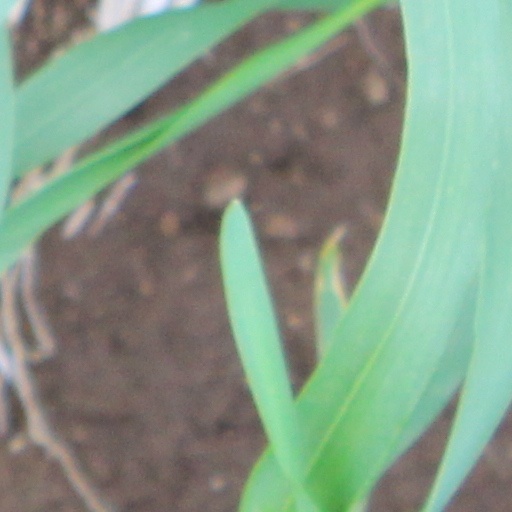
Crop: wheat